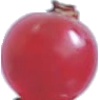
Label: redcurrant